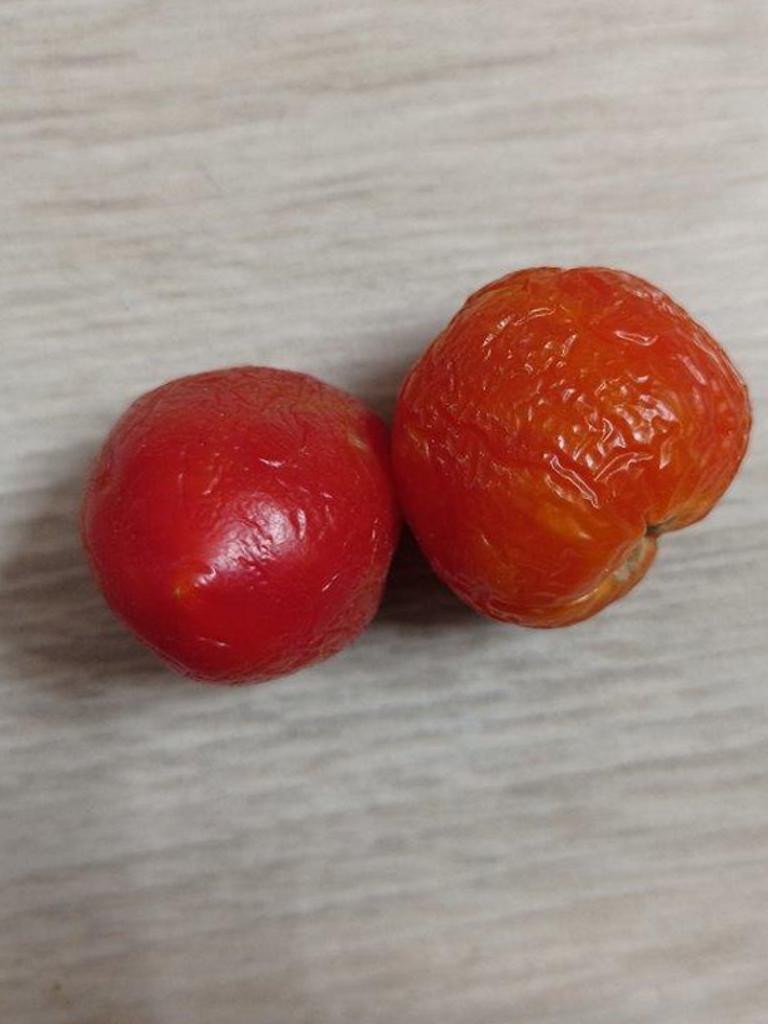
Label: Rotten